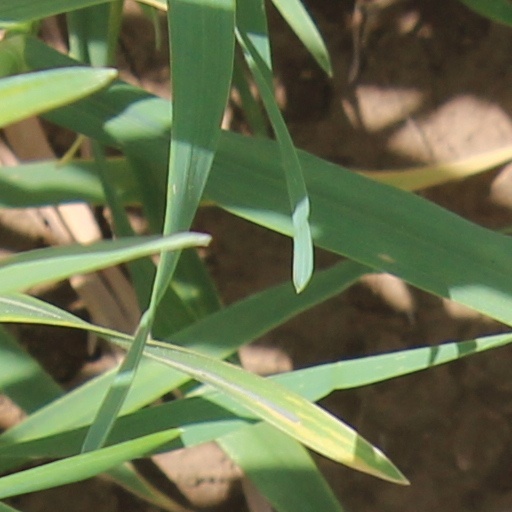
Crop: wheat